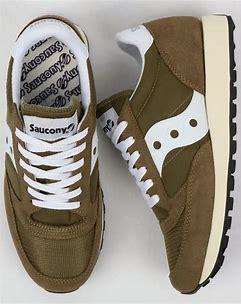
Brand: Saucony
Model: Jazz